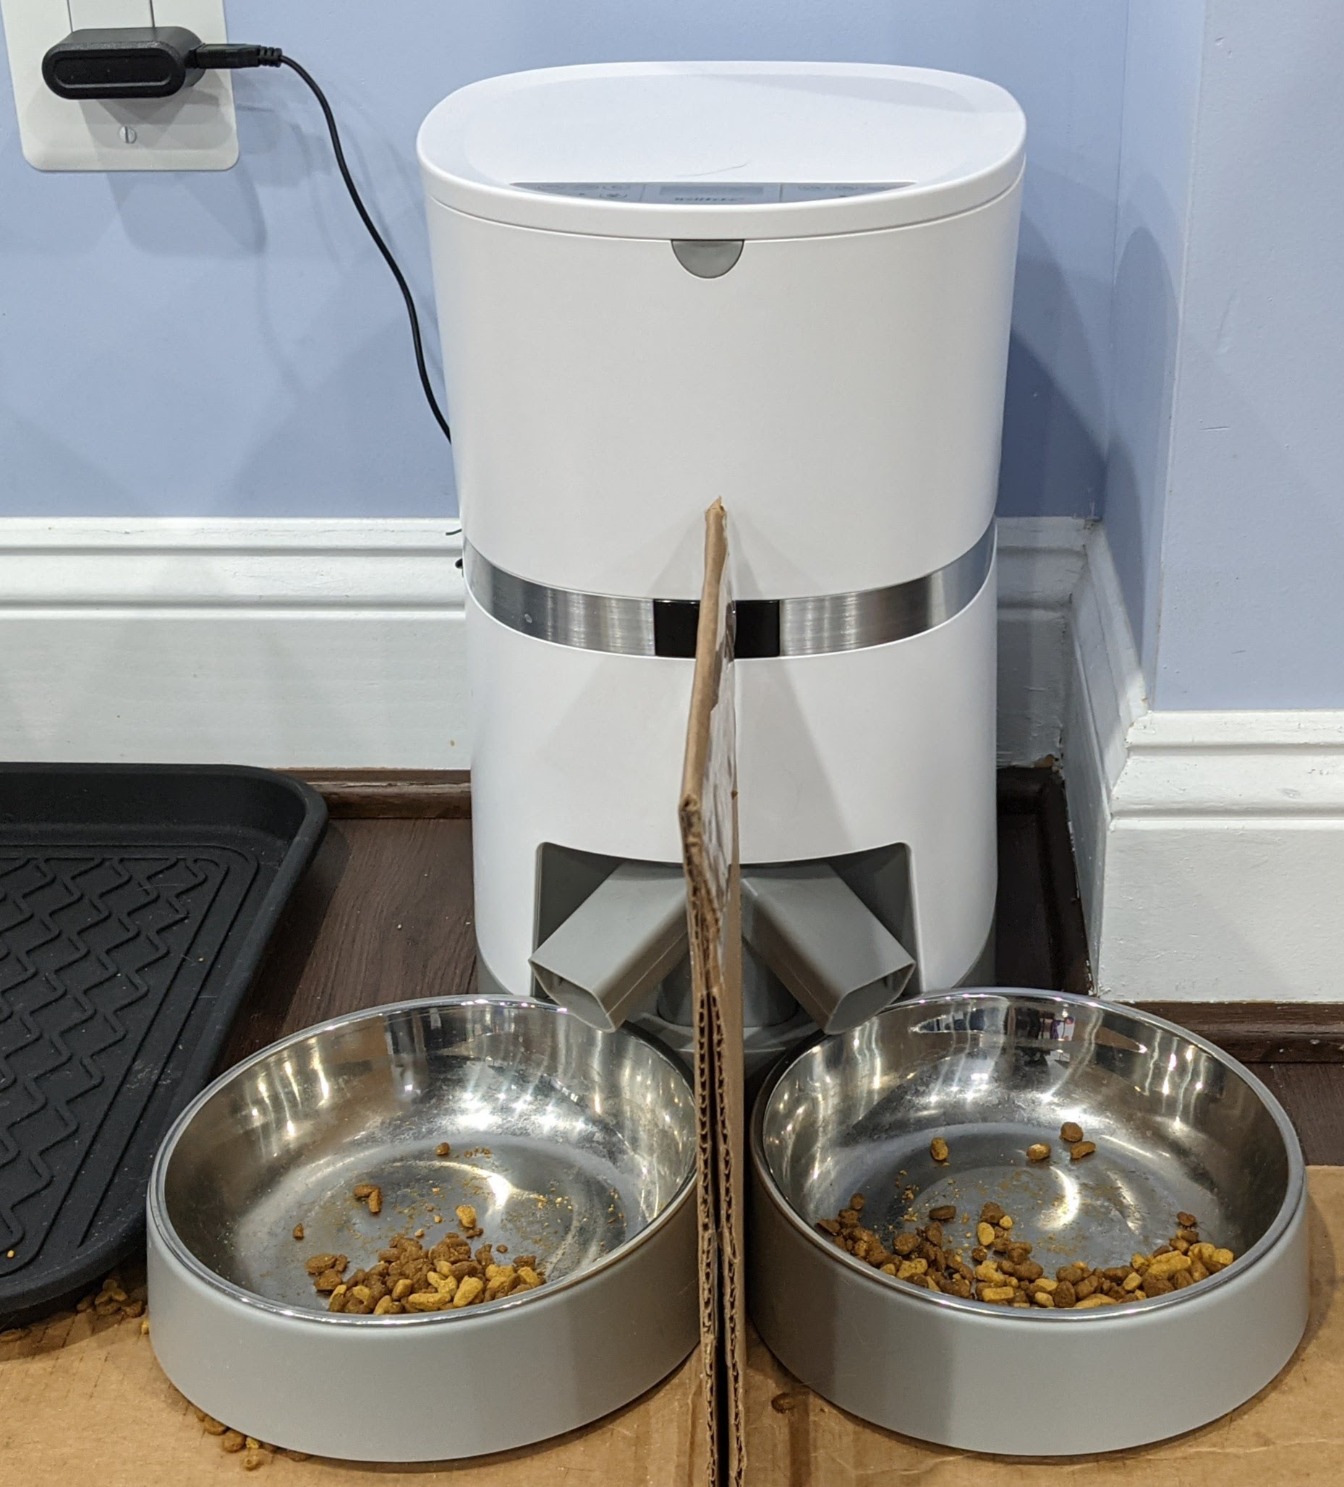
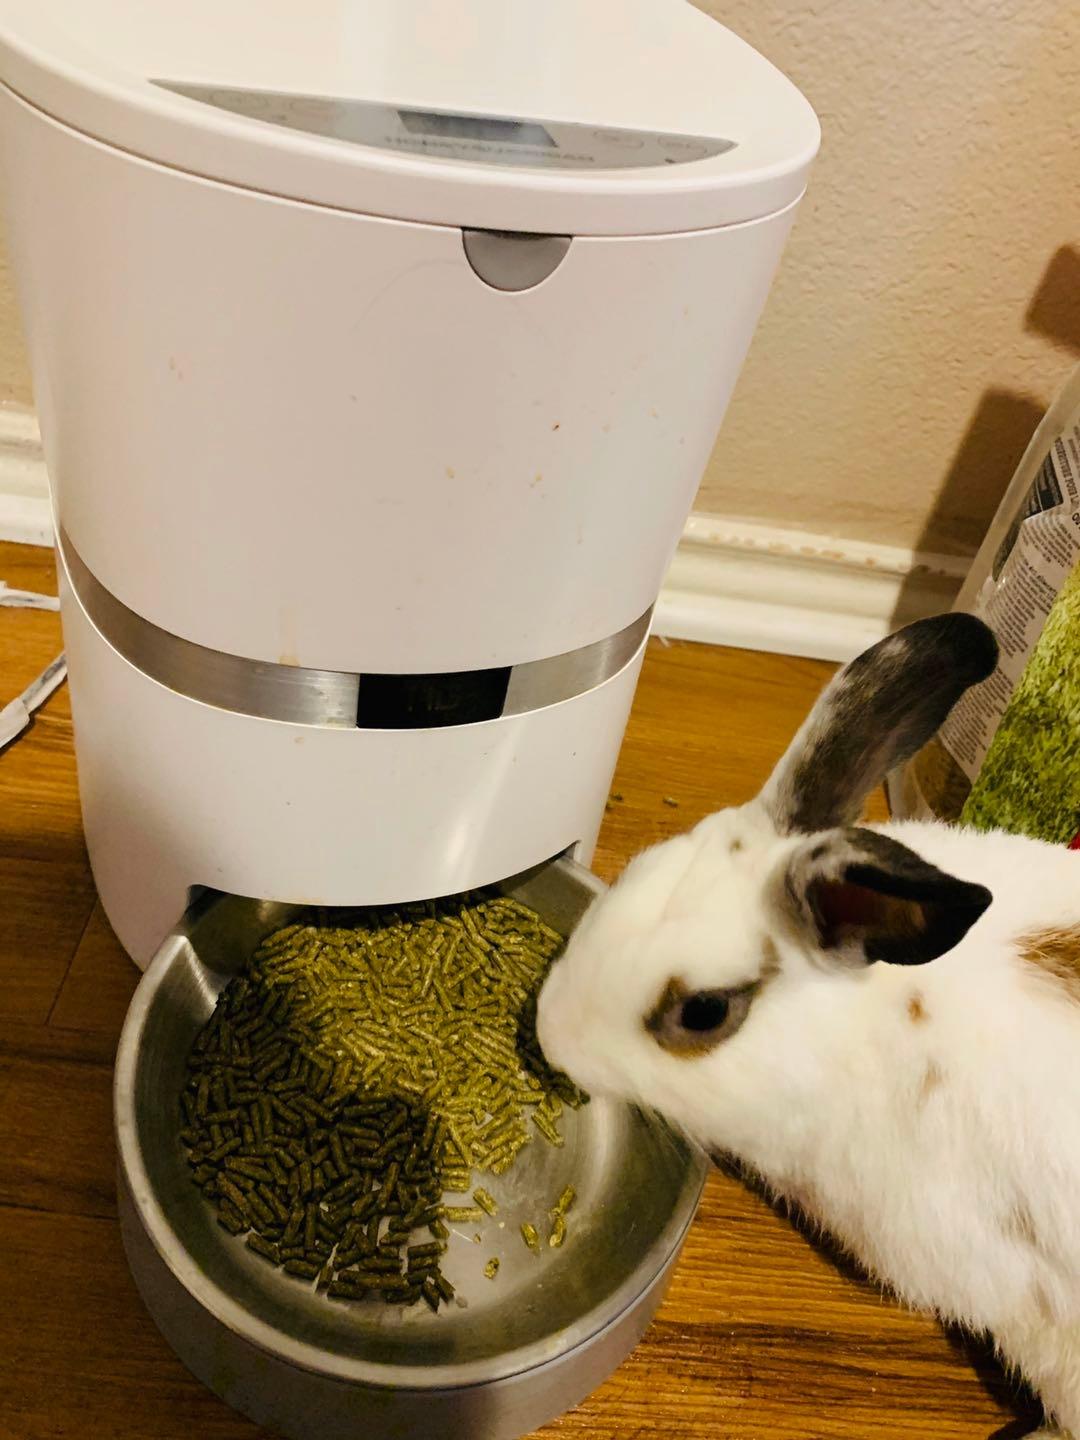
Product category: items_feeder
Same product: no